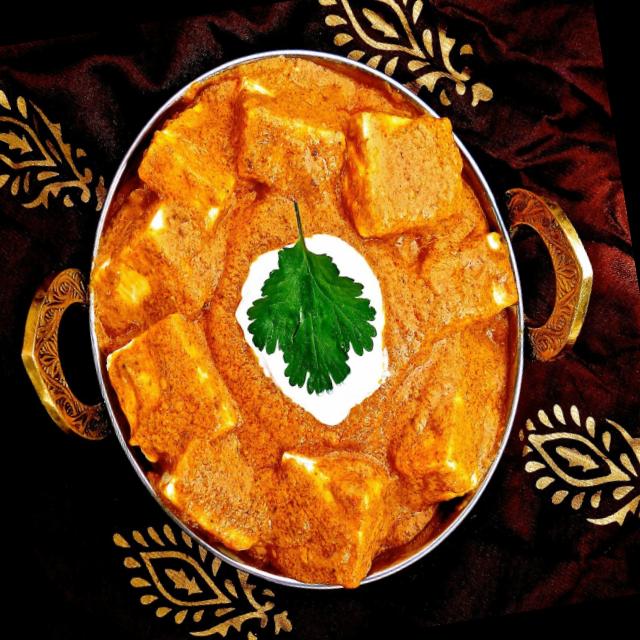
Dish: shahi_paneer